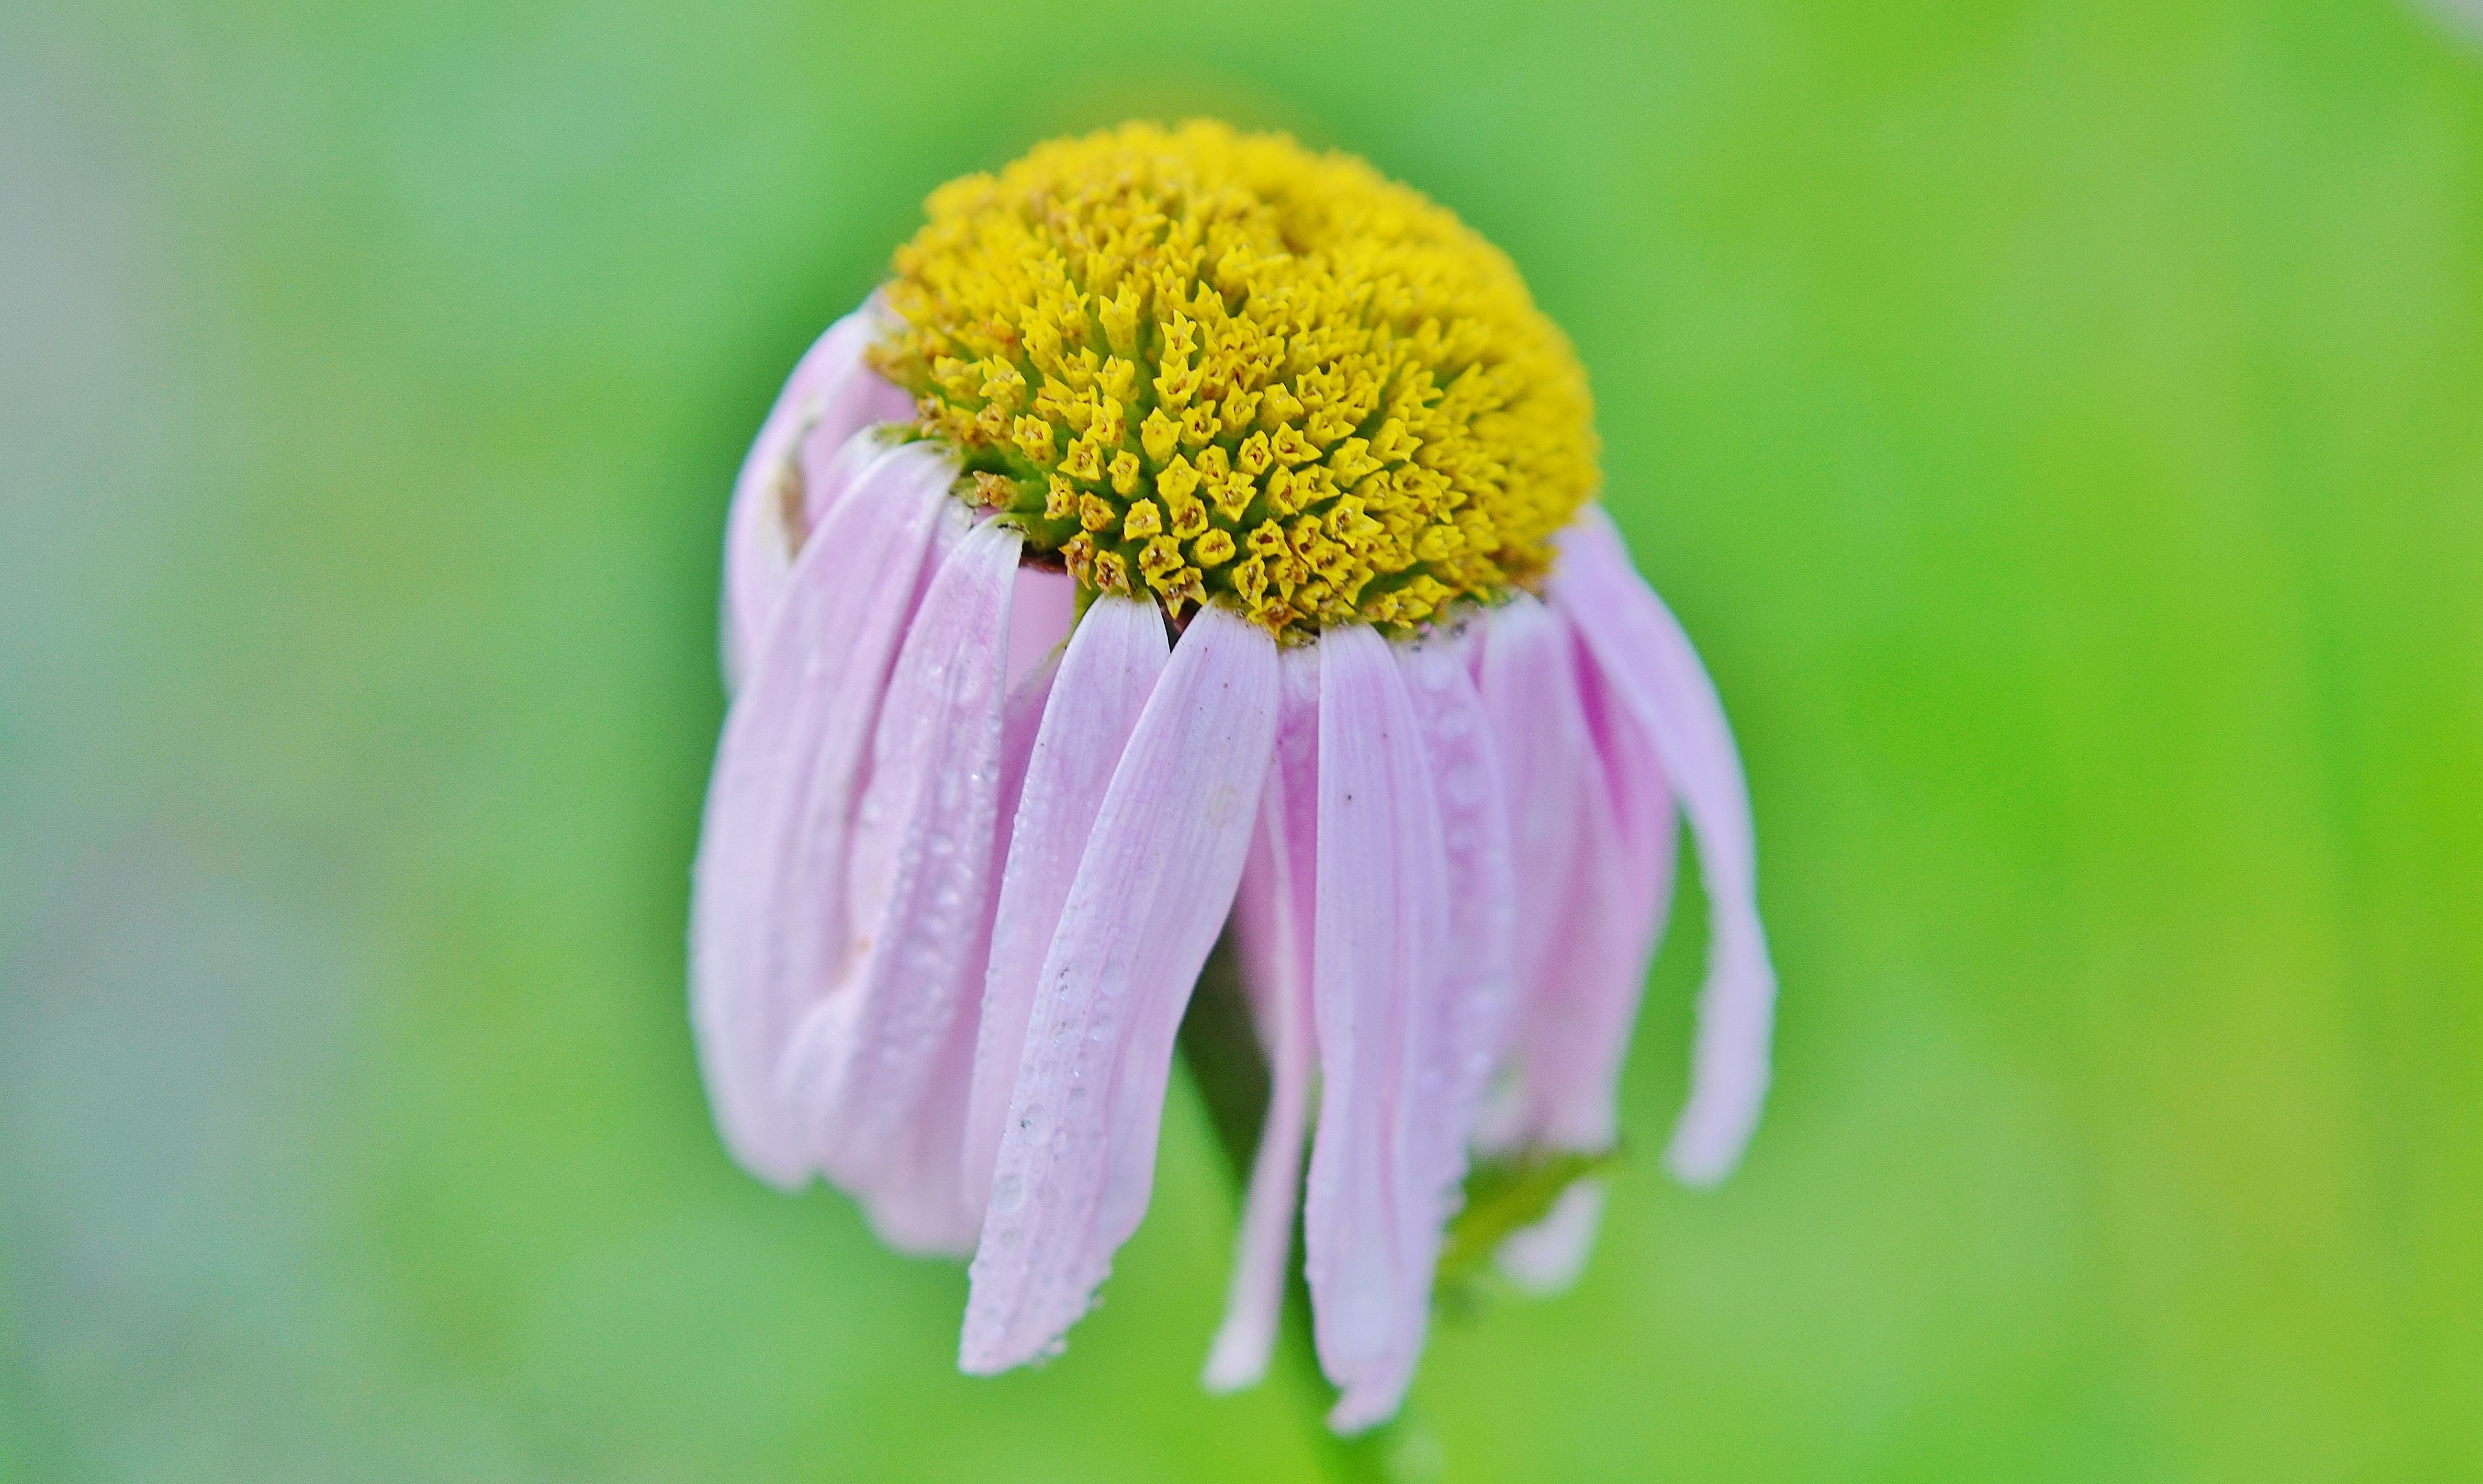
landscape, nature, blossom, plant, photography, meadow, leaf, flower, purple, petal, bloom, summer, floral, daisy, spring, green, color, macro, botany, yellow, flora, wildflower, close up, macro photography, flowering plant, daisy family, plant stem, land plant